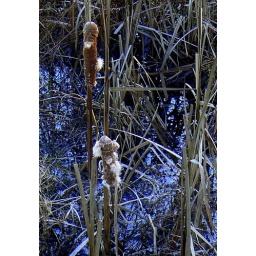
Blue sky reflected in the water